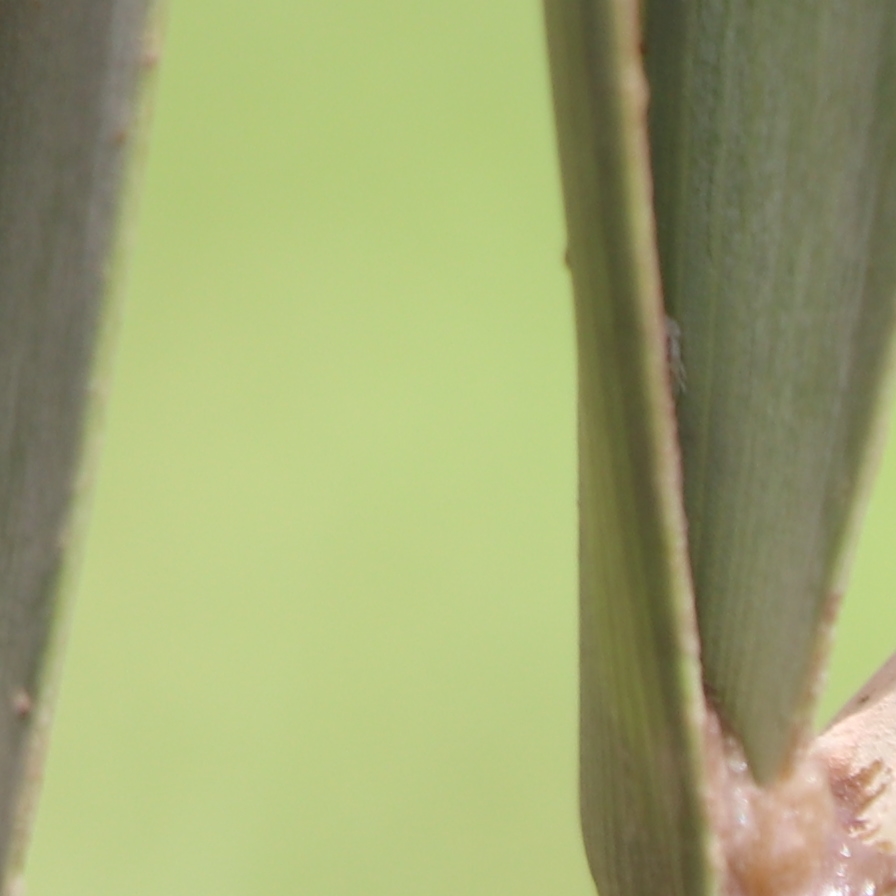
Label: Honey